Trinity Western University

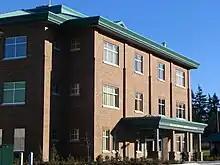
The Canada Institute of Linguistics

Rogers Field is located on the northeast edge of campus, and is the home pitch to the women's and men's varsity soccer teams. In 2008 Rogers Field was the host venue as the Spartans women's soccer team won the CIS Championship. It also hosted the men's CIS Championship in 2009.